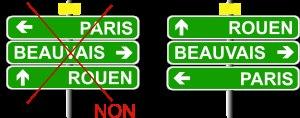
L’assemblage des ensembles de panneaux de signalisation de direction en France répond à des règles de composition précises, tant en ce qui concerne l’ordre des panneaux, que leur alignement vertical ou horizontal ou leur interdistances.